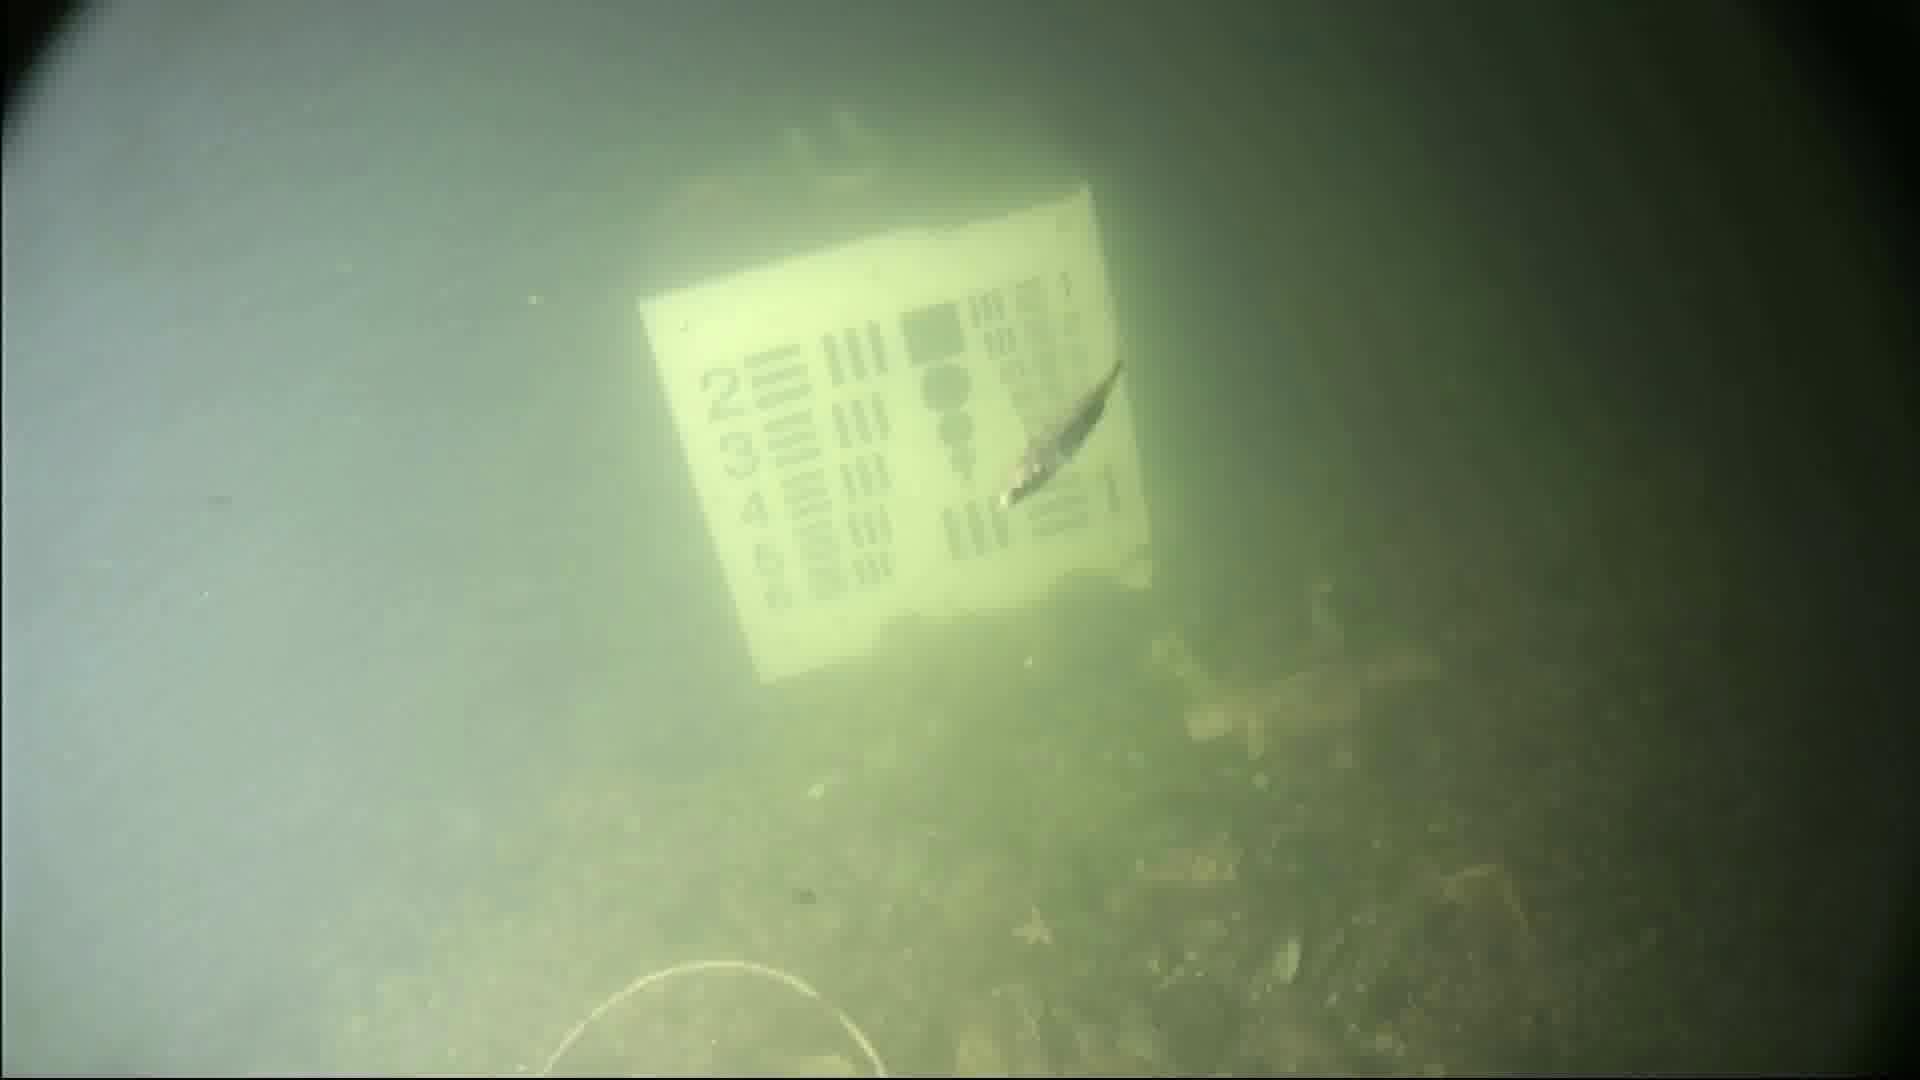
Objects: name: starfish
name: small_fish
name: crab